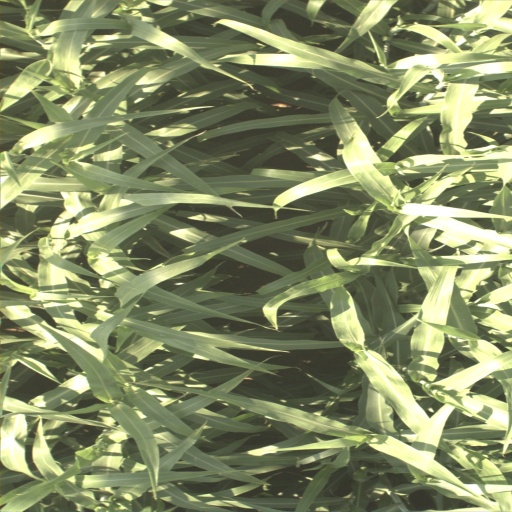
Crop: sorghum